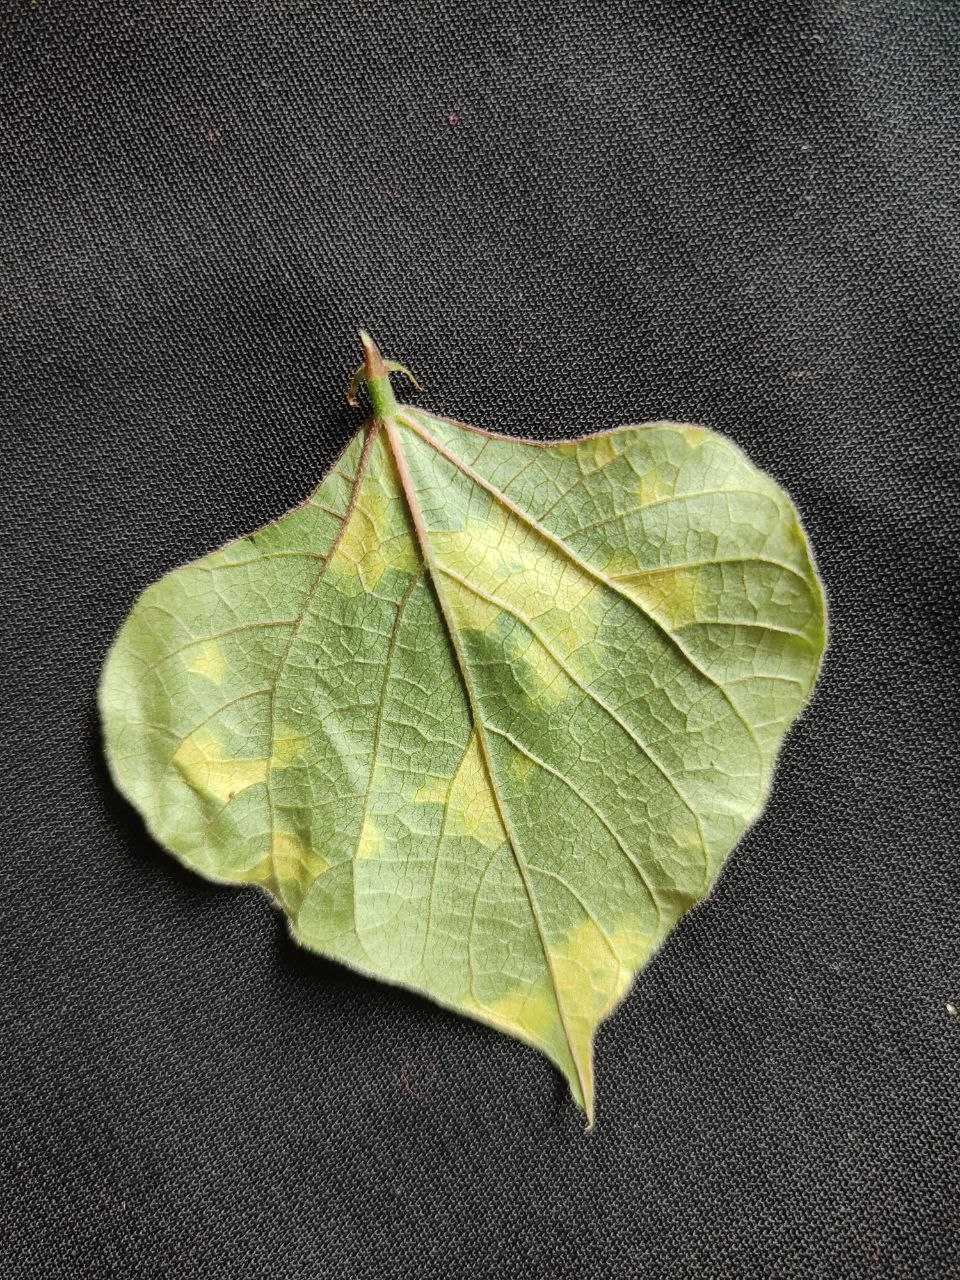
Crop: bean
Leaf condition: Mosaic Virus